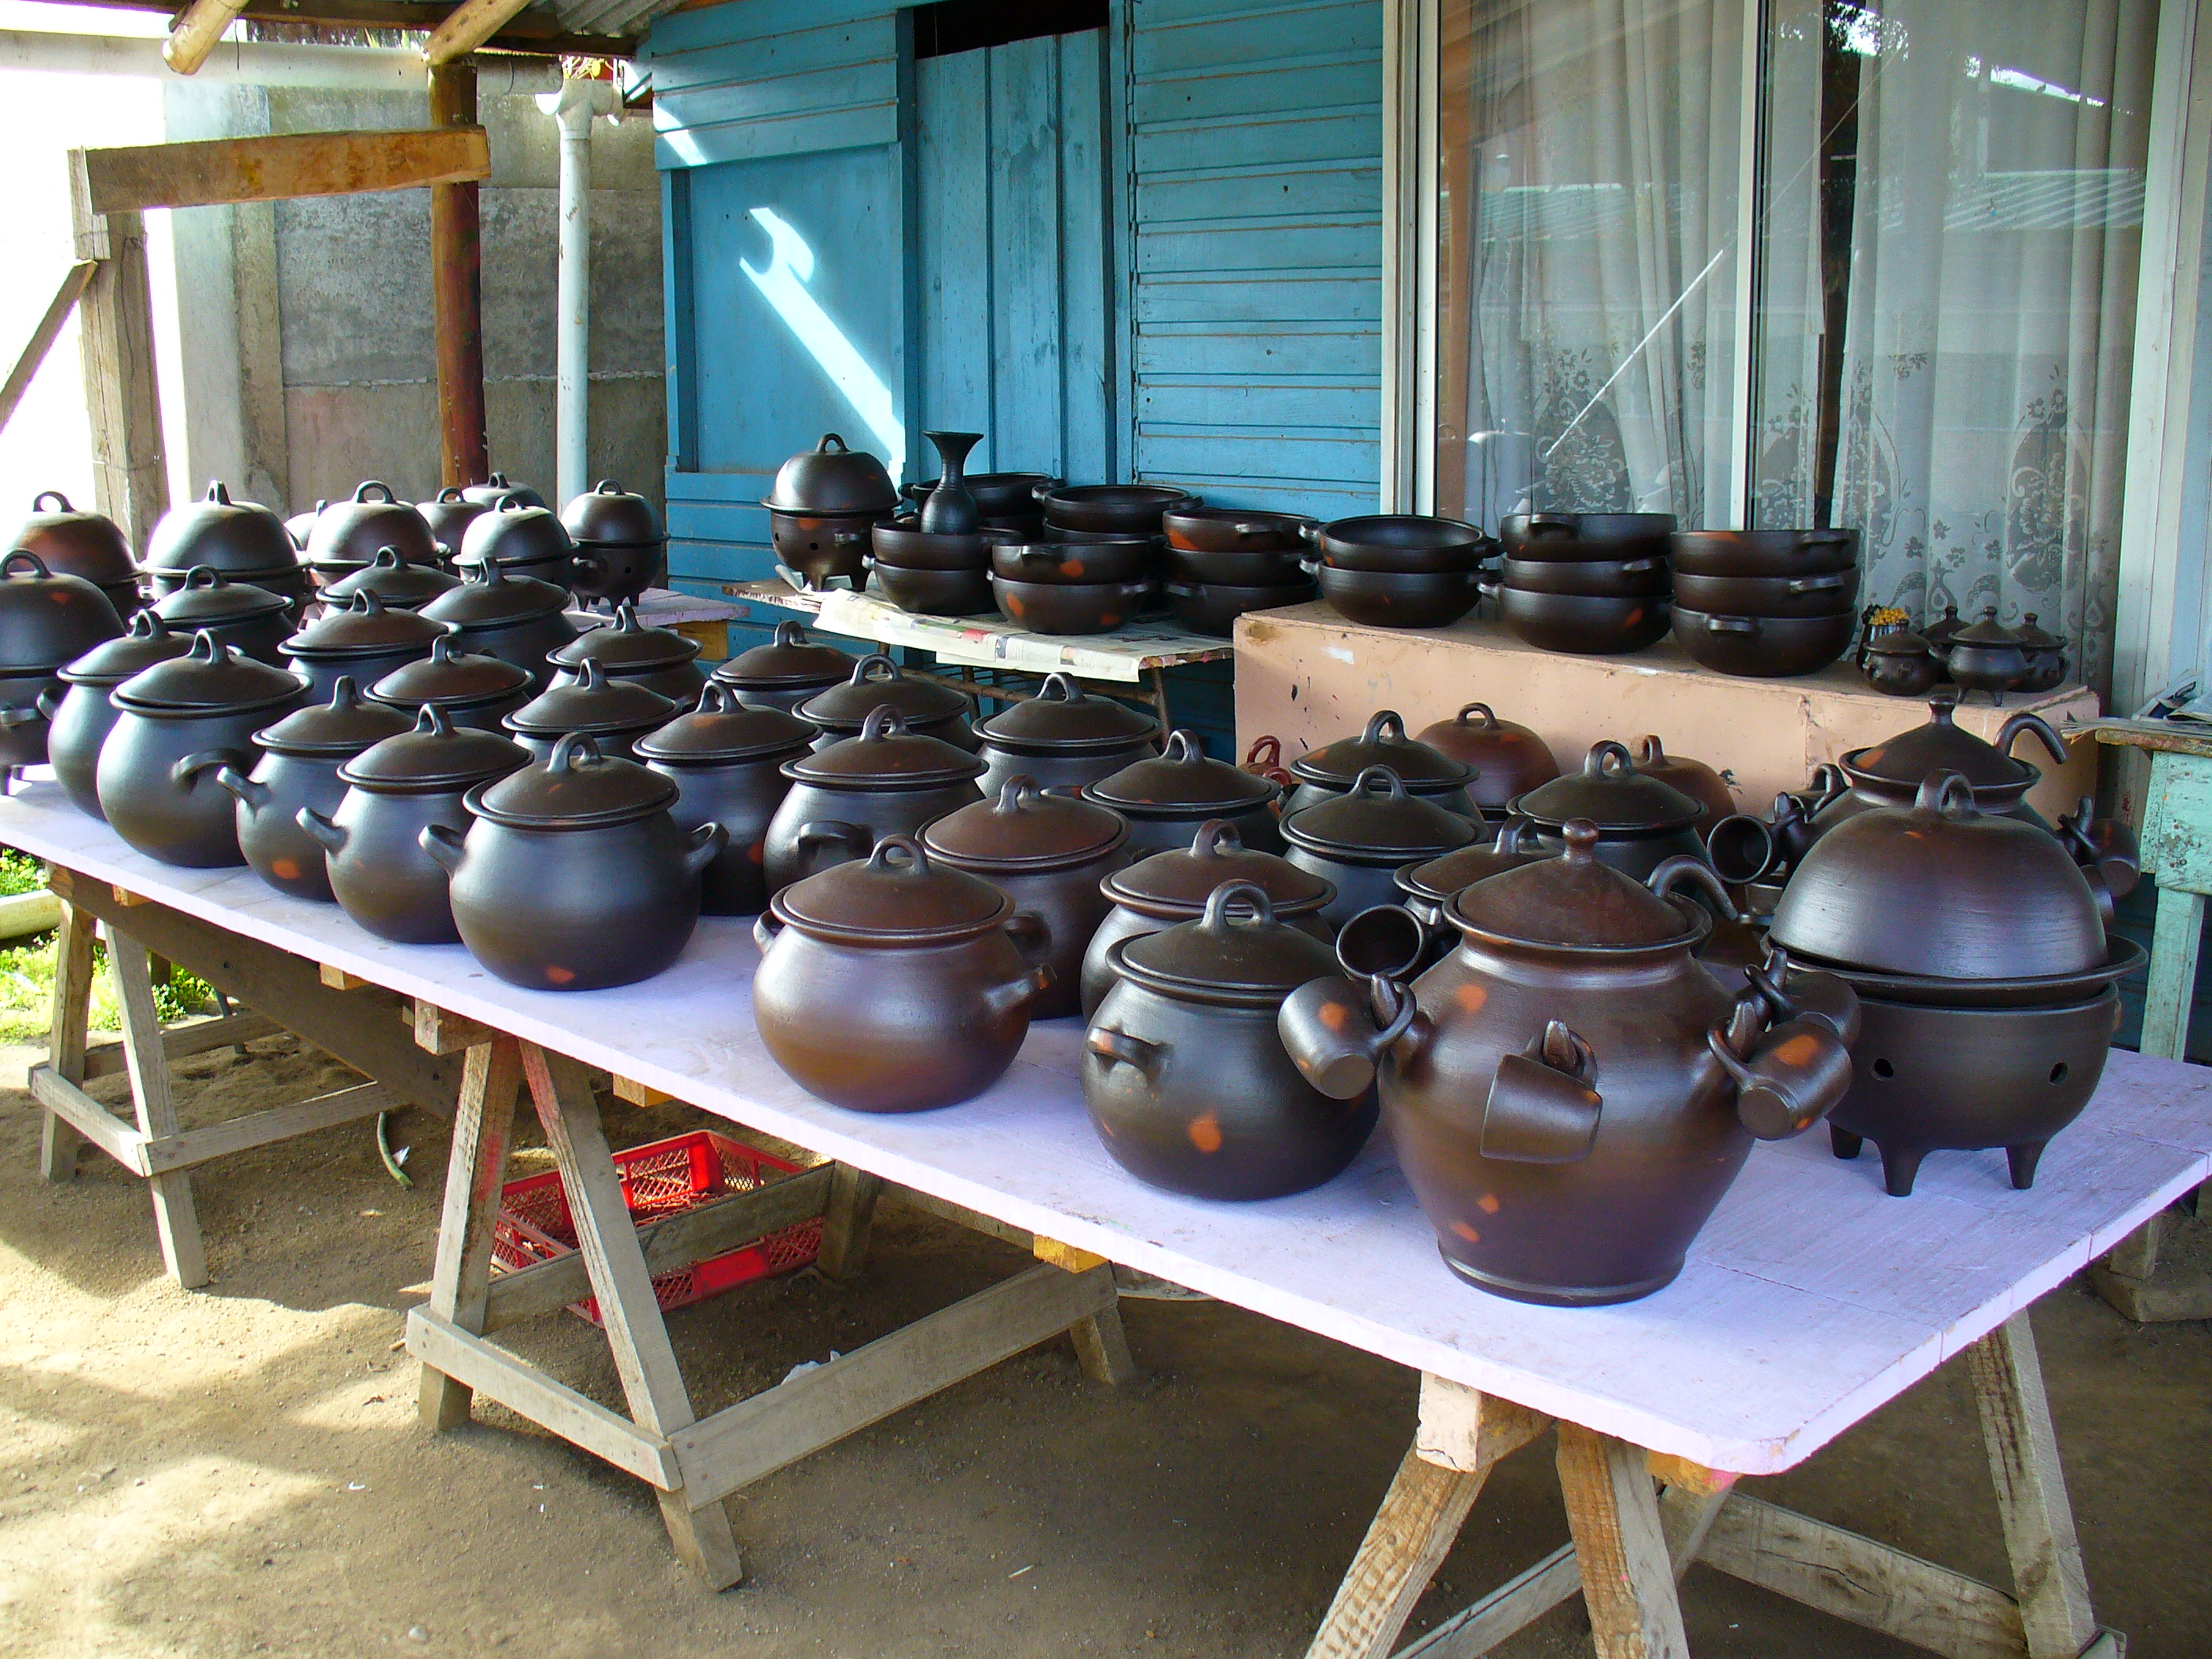
table, meal, furniture, room, pottery, chile, percussion, earth, handmade, clay, crafted, pots, pomaire, man made object